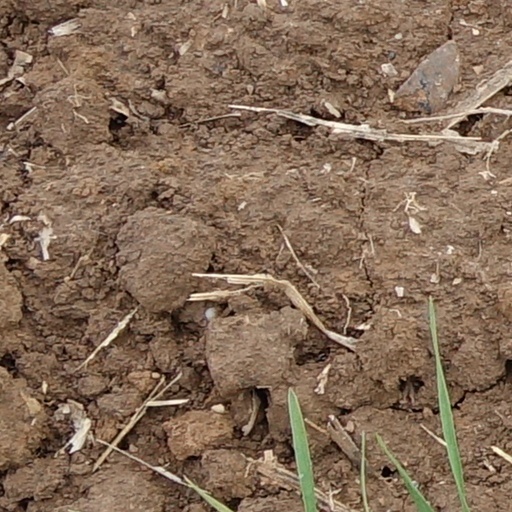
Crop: wheat